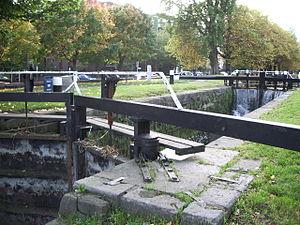
Le Grand Canal est la plus méridionale d'une paire de canaux qui relient Dublin, dans l'est du pays, avec le fleuve Shannon dans l'ouest, les deux canaux entourant le centre-ville de Dublin. Son canal frère dans la partie nord de Dublin est le Canal Royal. La dernière barge commerciale ayant emprunté le Grand Canal est passée en 1960.